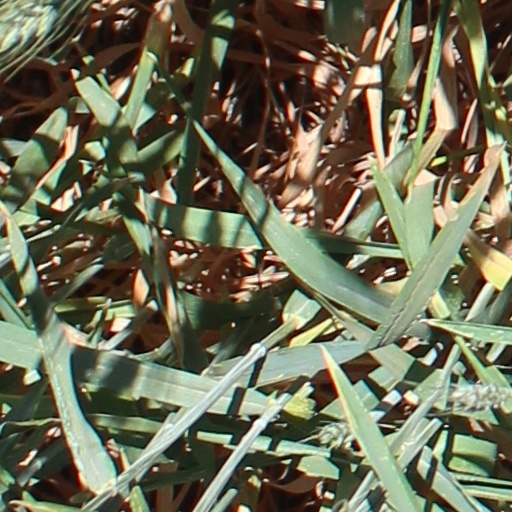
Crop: wheat